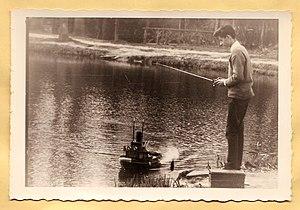
Au lac d'Orsay - Seine et Oise (Essonne depuis 1968) en 1963 ou 64.
Gérard Aubry, né le 26 septembre 1948 est un artiste botelliste.